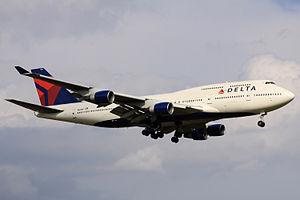
Le 9 octobre 2002, le Boeing 747-400 effectuant le vol Northwest Airlines 85 et reliant l’aéroport métropolitain de Detroit aux États-Unis à l’aéroport international de Narita au Japon, a connu un blocage de la gouverne de direction inférieure en plein vol, au-dessus la mer de Béring. La gouverne du 747 s'est subitement bloqué à gauche, obligeant les pilotes à utiliser la gouverne de direction supérieure ainsi que les ailerons pour maintenir l'attitude et le cap. Après de longs efforts, les pilotes ont finalement réussi à poser l'avion avec succès à Anchorage en Alaska, sauvant ainsi les 404 personnes présentes à bord.